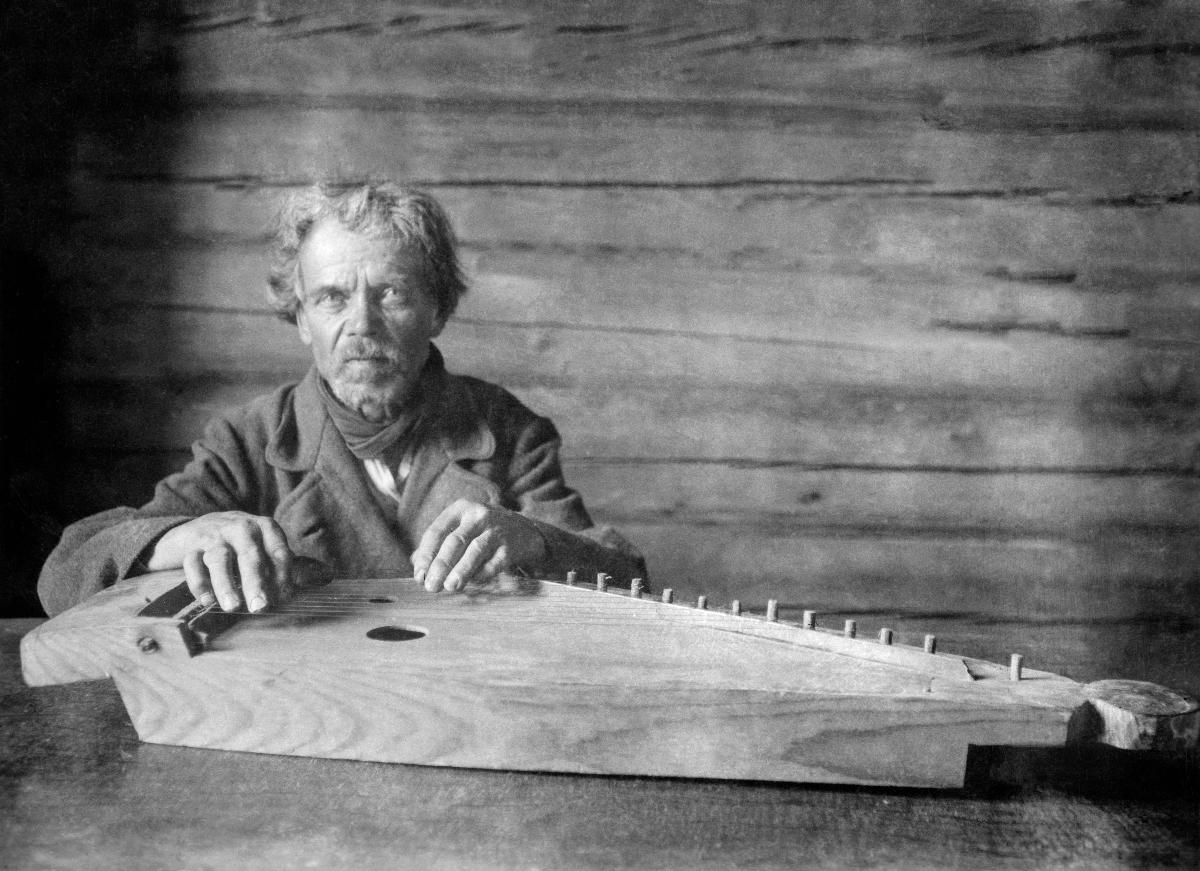
Kanteleensoittaja
A kantele player
sisällön kuvaus: Karjalainen kanteleensoittaja Iivana Shirgo, Impilahti 1917. content description: Karelian kantele player Ivan Shirgo, Impilahti 1917.
Kuvaaja: Väisänen, A. O., kuvaaja
Vuosi: 1917
Paikka: Suomen entinen kunta/pitäjä, Impilahti, Koirinoja; Pohjoismaat, Suomi; , Impilahti
Aiheet: Shirgo, Iivana; kansansoittimet; soittimet; kansansoittajat; muusikot; kantele; henkilöt; karelianismi; kansallisromantiikka; folk instruments; musical instruments; players of folk music; musicians; instruments; folk tradition; folk musik; players; persons; folkliga instrument; musikinstrument; spelmän; musiker; personer (individer)